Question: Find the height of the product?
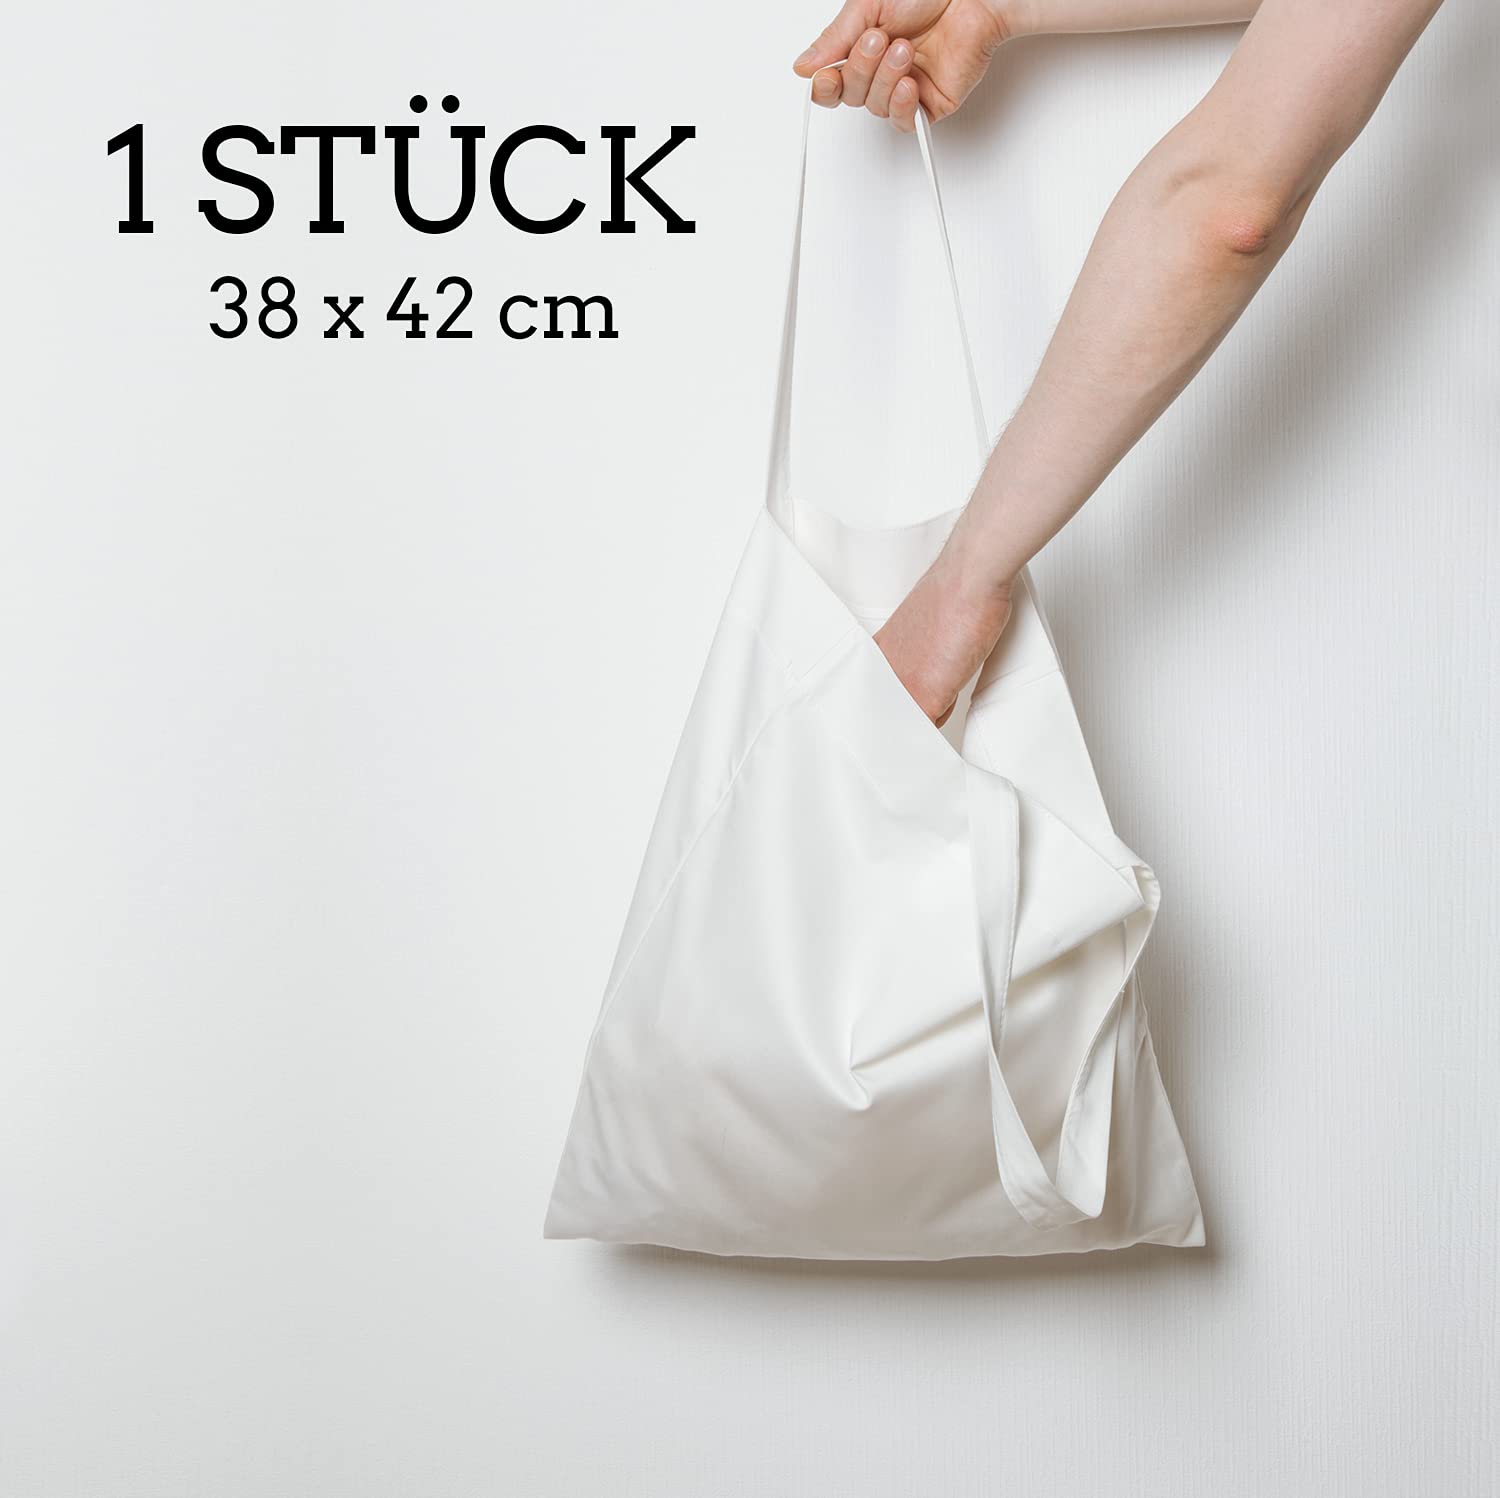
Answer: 42.0 centimetre